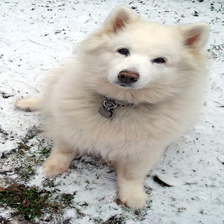
Species: dog
Breed: samoyed